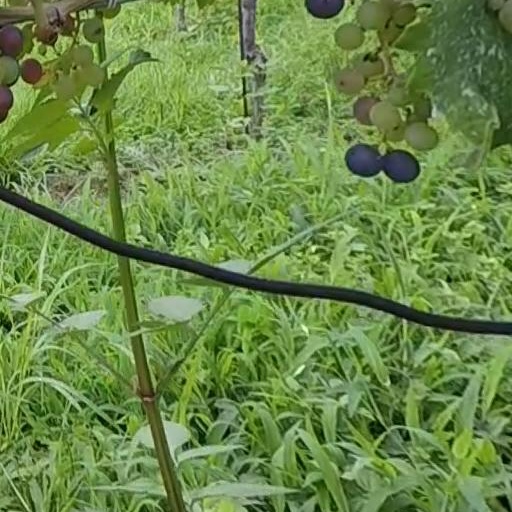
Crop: grape